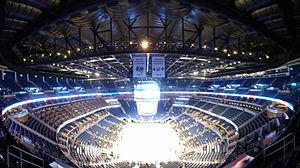
Le Magic d'Orlando est une franchise de basket-ball de la National Basketball Association basée à Orlando en Floride. Le Magic concoure dans la NBA en tant que membre de la division Sud-Est, au sein de la conférence Est de la ligue.
Le Amway Center est une salle omnisports située à Orlando en Floride.